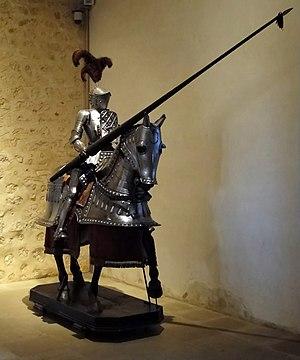
Armures de cavalier et cheval dans la Salle du Vieux Palais de l'Alcázar de Ségovie, Espagne